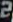
Number: 2